Triplemanía III-B

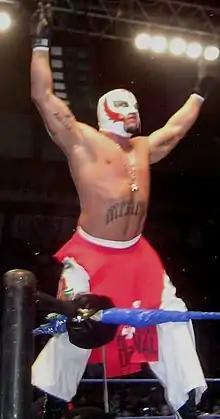
Rey Misterio Jr. on the winning side in the fifth match of the night

After both Winners and Super Caló unmasked their rivals the two partners and friends were forced to wrestle each other in the main event of the subsequent TripleManía III-C show under "Lucha de Apuestas" rules. Super Caló won the mask and Winners was forced to unmask and reveal his real name, Andrés Alejandro Palomeque González. After working unmasked for about a year Palomeque was given a new ring persona the following year, Abismo Negro ("The Black Abyss"), a "rudo" character that was the opposite of everything that Winners was.